Museo Nacional de las Intervenciones

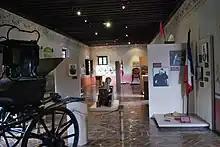
Room dedicated to the French Intervention in Mexico.

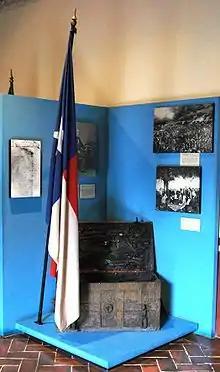
Republic of Texas flag flown at the Alamo

In addition to the cannon, memorials and plaques placed outside the main monastery entrance in honor of the Battle of Churubusco, the second floor of the building itself is dedicated to the Mexican–American War and various other conflicts on Mexican soil between 1825 and 1916. This period in Mexican history is characterized by near-constant intervention by the governments of the United States, Spain and France in Mexico's internal affairs, ranging from political intrigue, diplomatic maneuvers and armed invasion to assert control over all or part of Mexico’s territory.